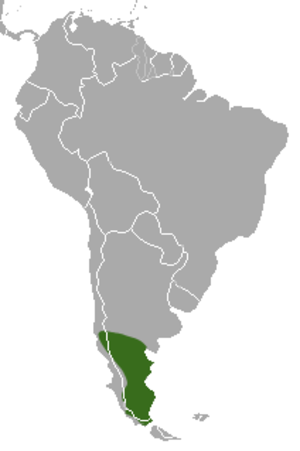
La Moufette de Patagonie ou Moufette à nez de cochon, est un mammifère carnivore de la famille des Mephitidae.